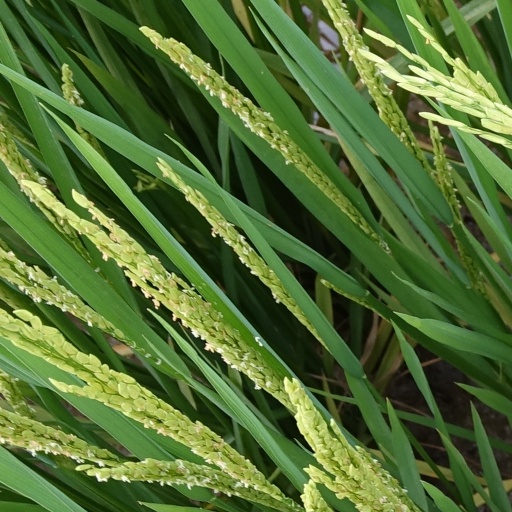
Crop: rice